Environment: real
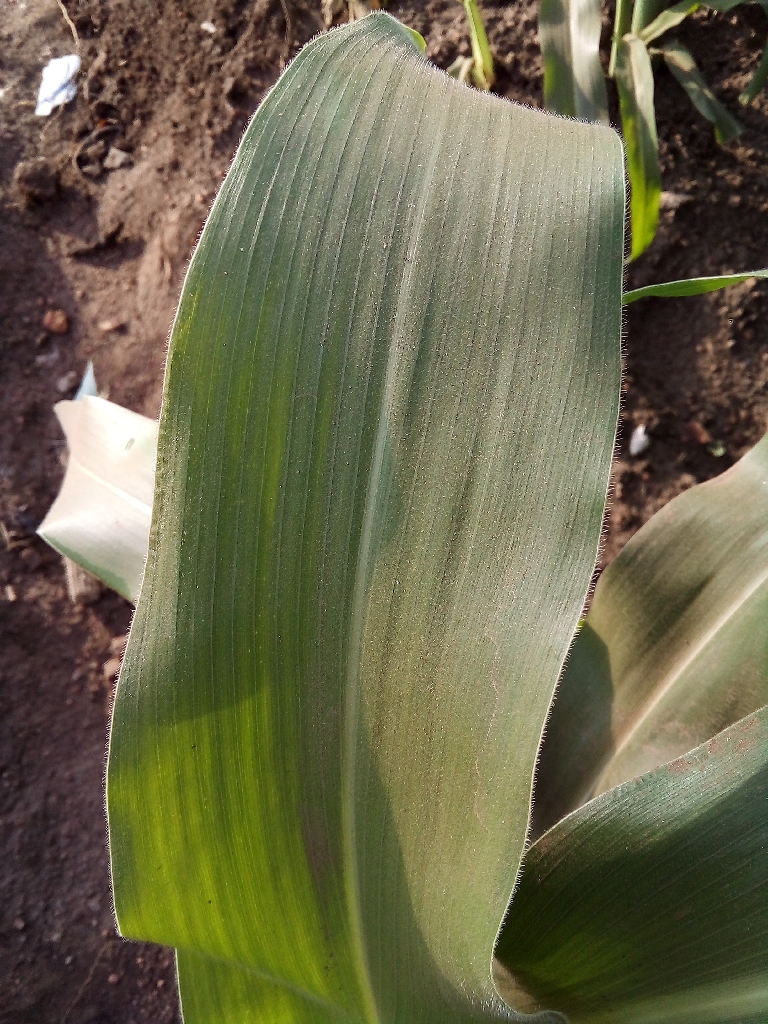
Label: healthy